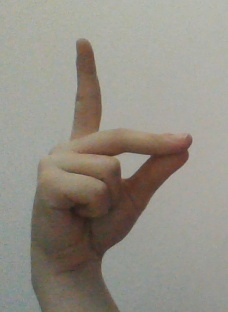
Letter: ta